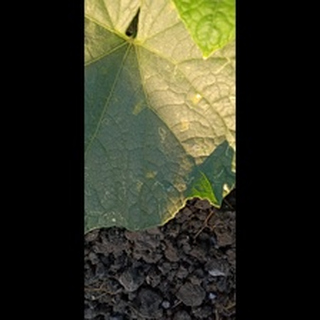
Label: diseased_cucumber